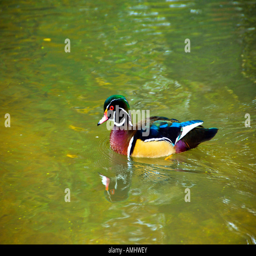
biological species in the a small lake